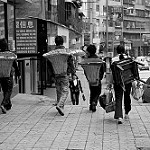
Label: street